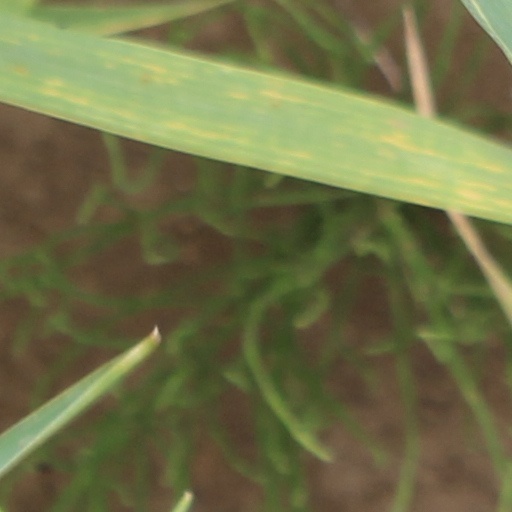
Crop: wheat